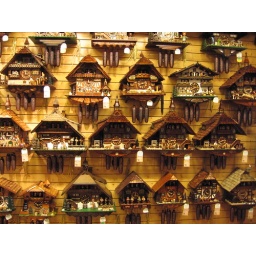
wall clock shop. wall clock shop in Triberg, Black Forrest